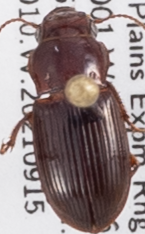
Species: Cratacanthus dubius
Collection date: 2021-09-15
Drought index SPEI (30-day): -0.83
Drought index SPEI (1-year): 0.142
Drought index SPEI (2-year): -0.71